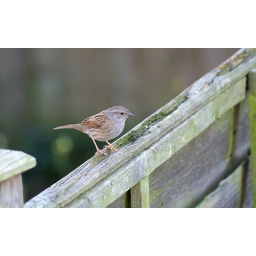
It starts in the garden and ends up with me sitting in a hide by a lake (autumn/winter photography)